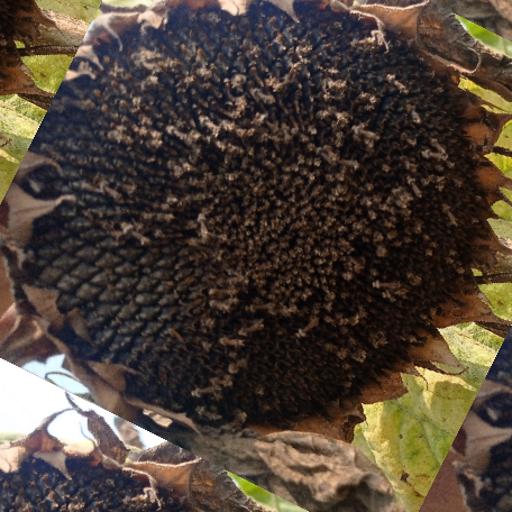
Label: Gray_mold